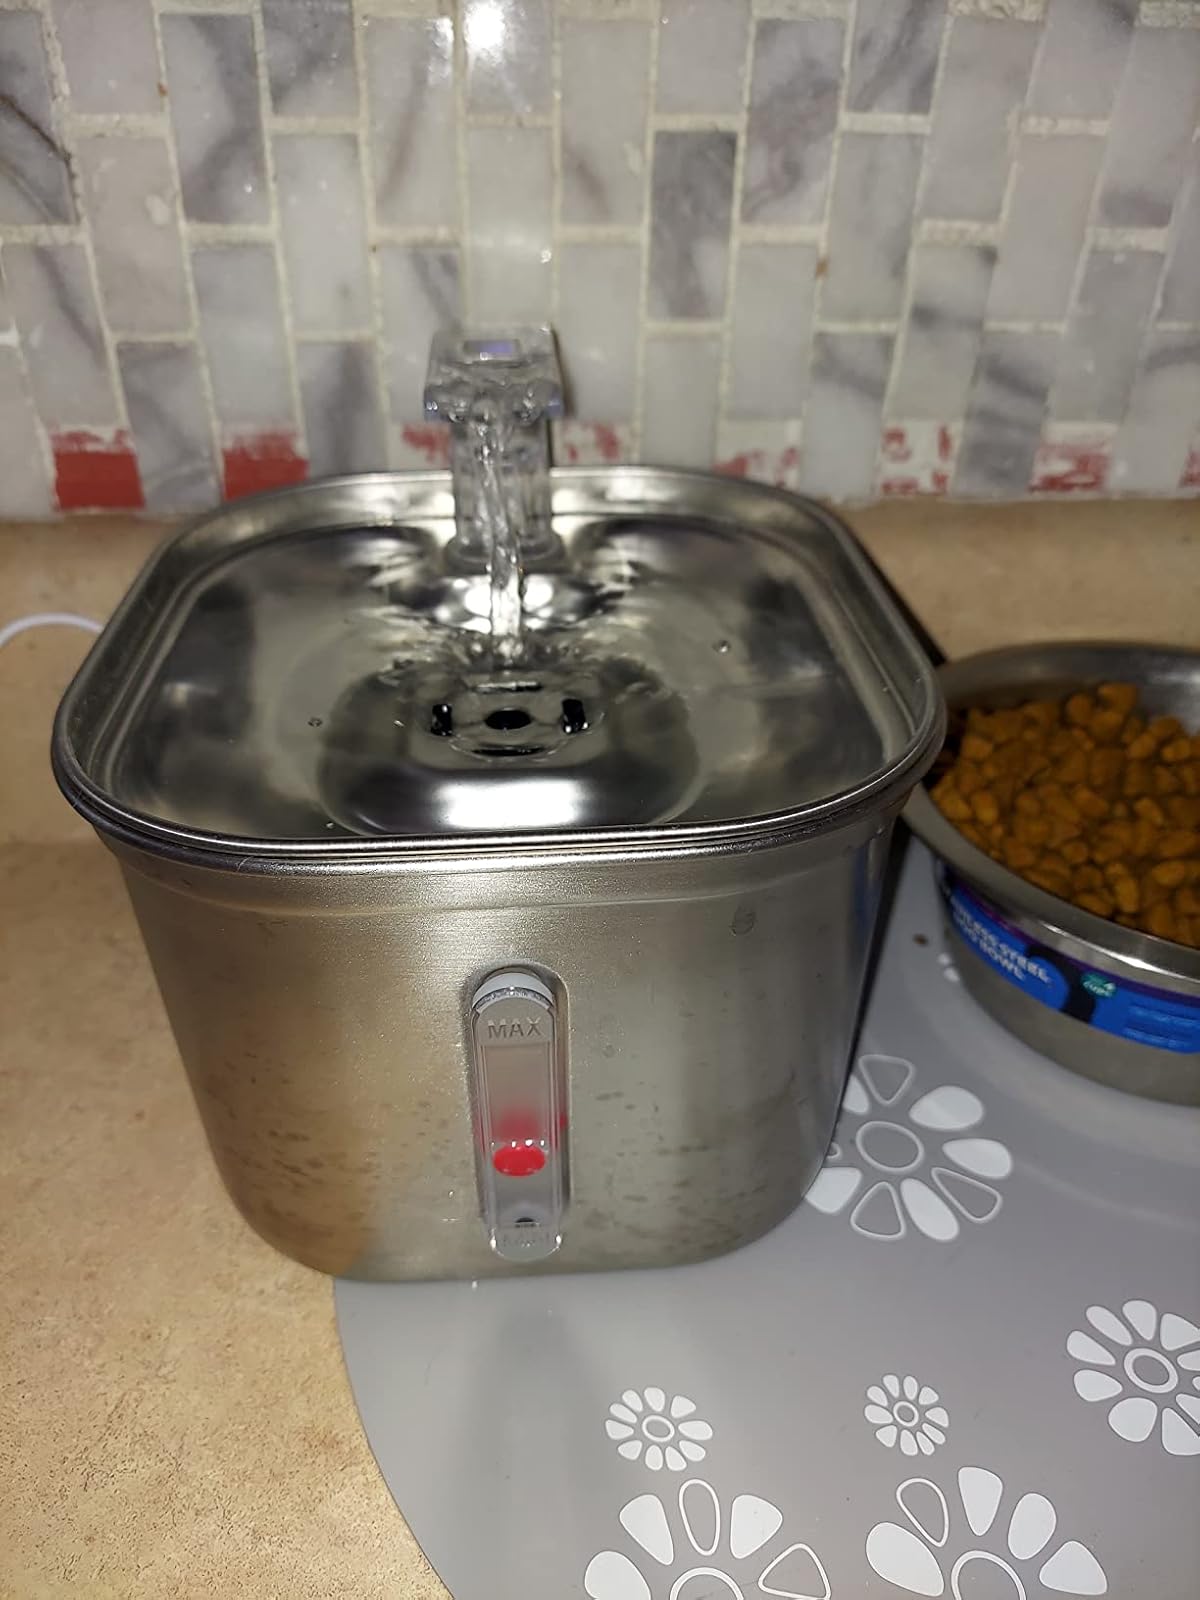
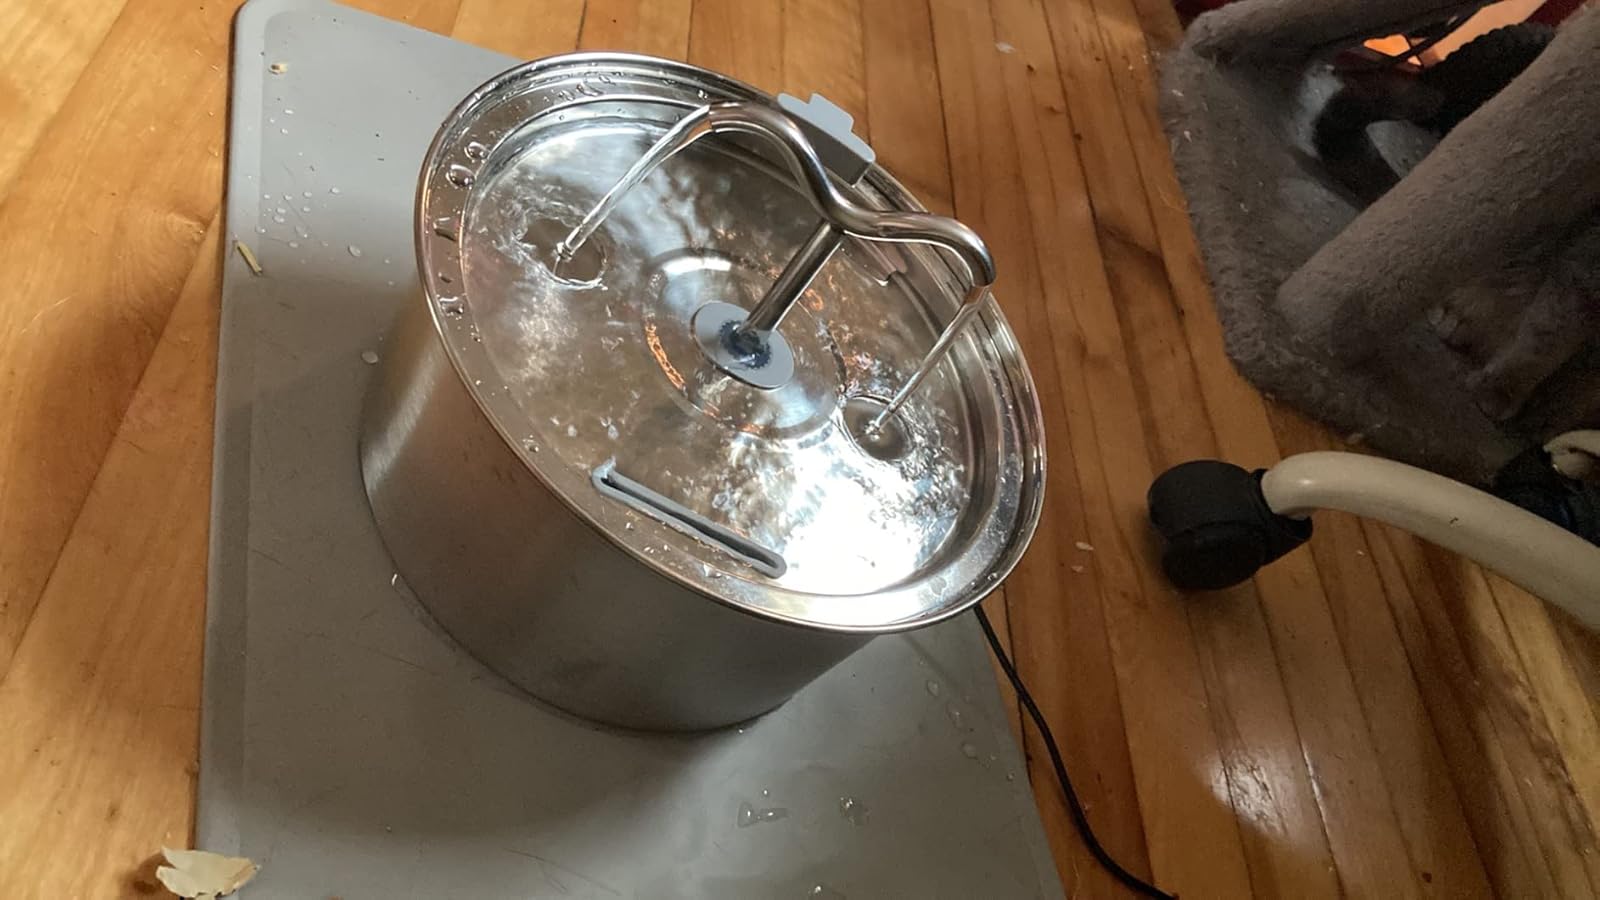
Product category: items_bowl
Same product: no